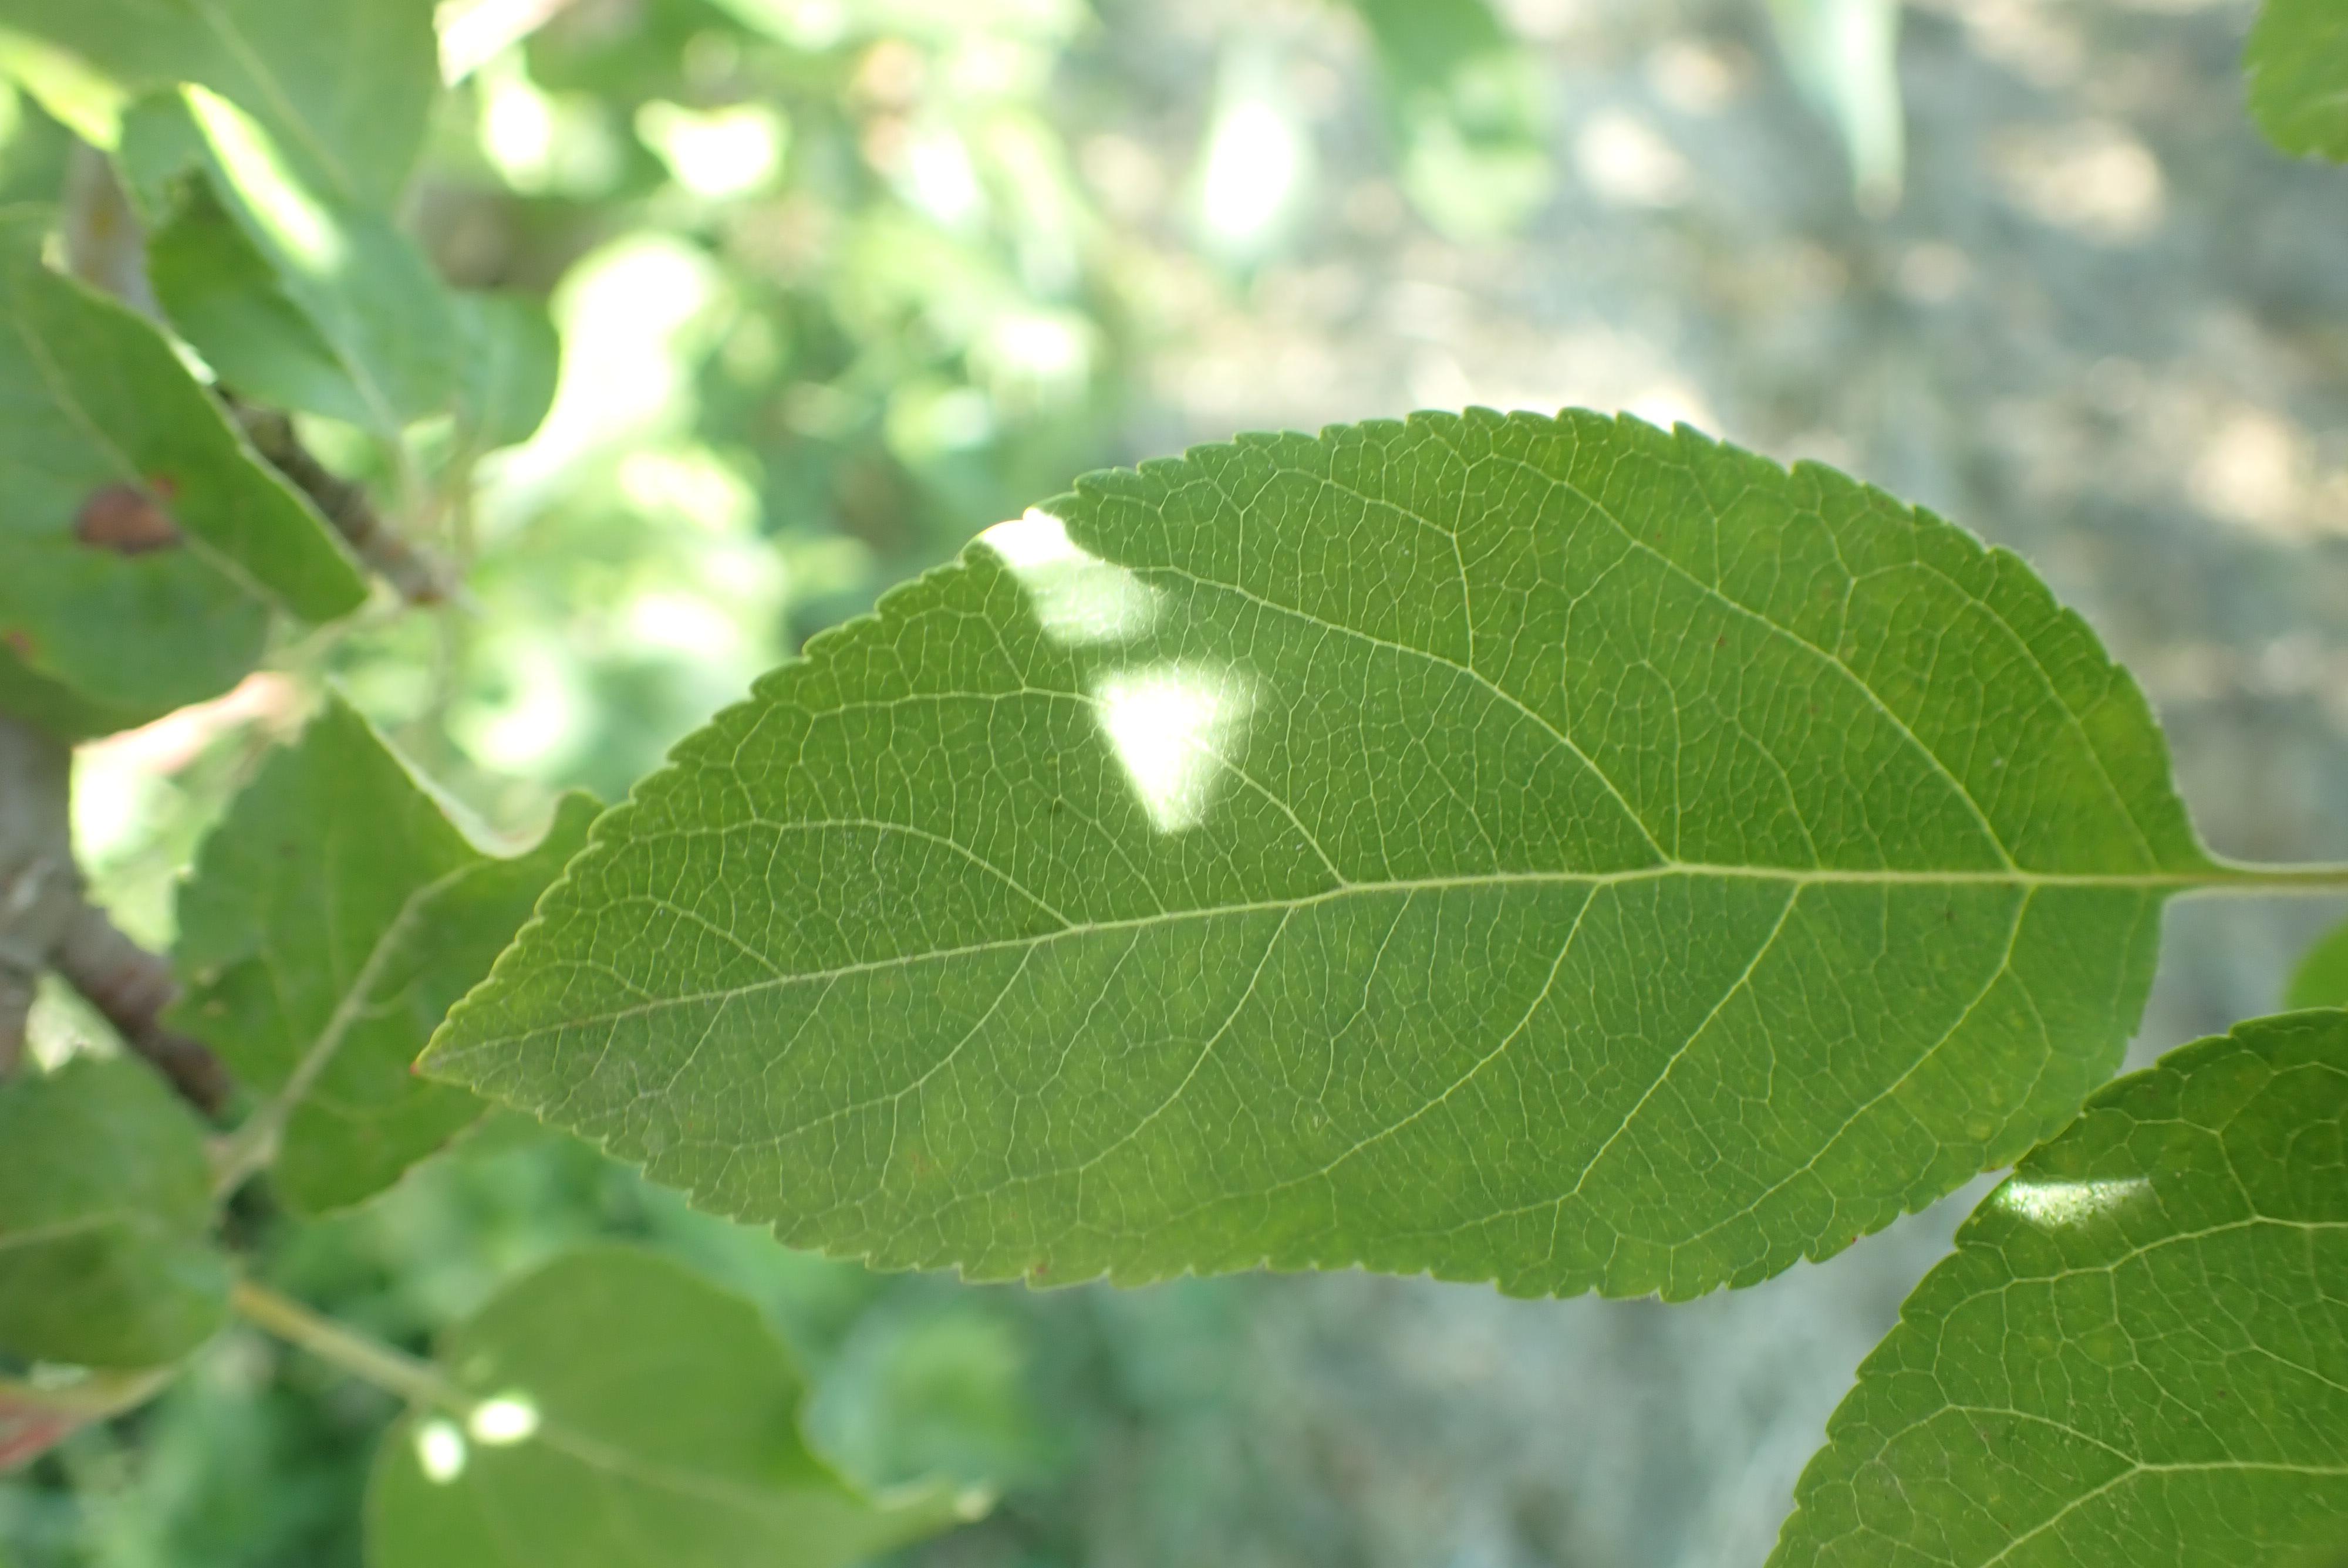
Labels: healthy